Aluminum electrolytic capacitor

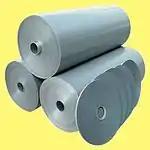
Anode and cathode foils are manufactured as so called "mother rolls", from which the widths and lengths are cut off, as required for capacitor production

The second aluminum foil in the electrolytic capacitor, called the "cathode foil", serves to make electrical contact with the electrolyte. This foil has a somewhat lower degree of purity, about 99.8%. It is always provided with a very thin oxide layer, which arises from the contact of the aluminum surface with the air in a natural way. In order to reduce the contact resistance to the electrolyte and to make it difficult for oxide formation during discharging, the cathode foil is alloyed with metals such as copper, silicon, or titanium. The cathode foil is also etched to enlarge the surface.